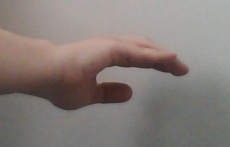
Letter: jeem